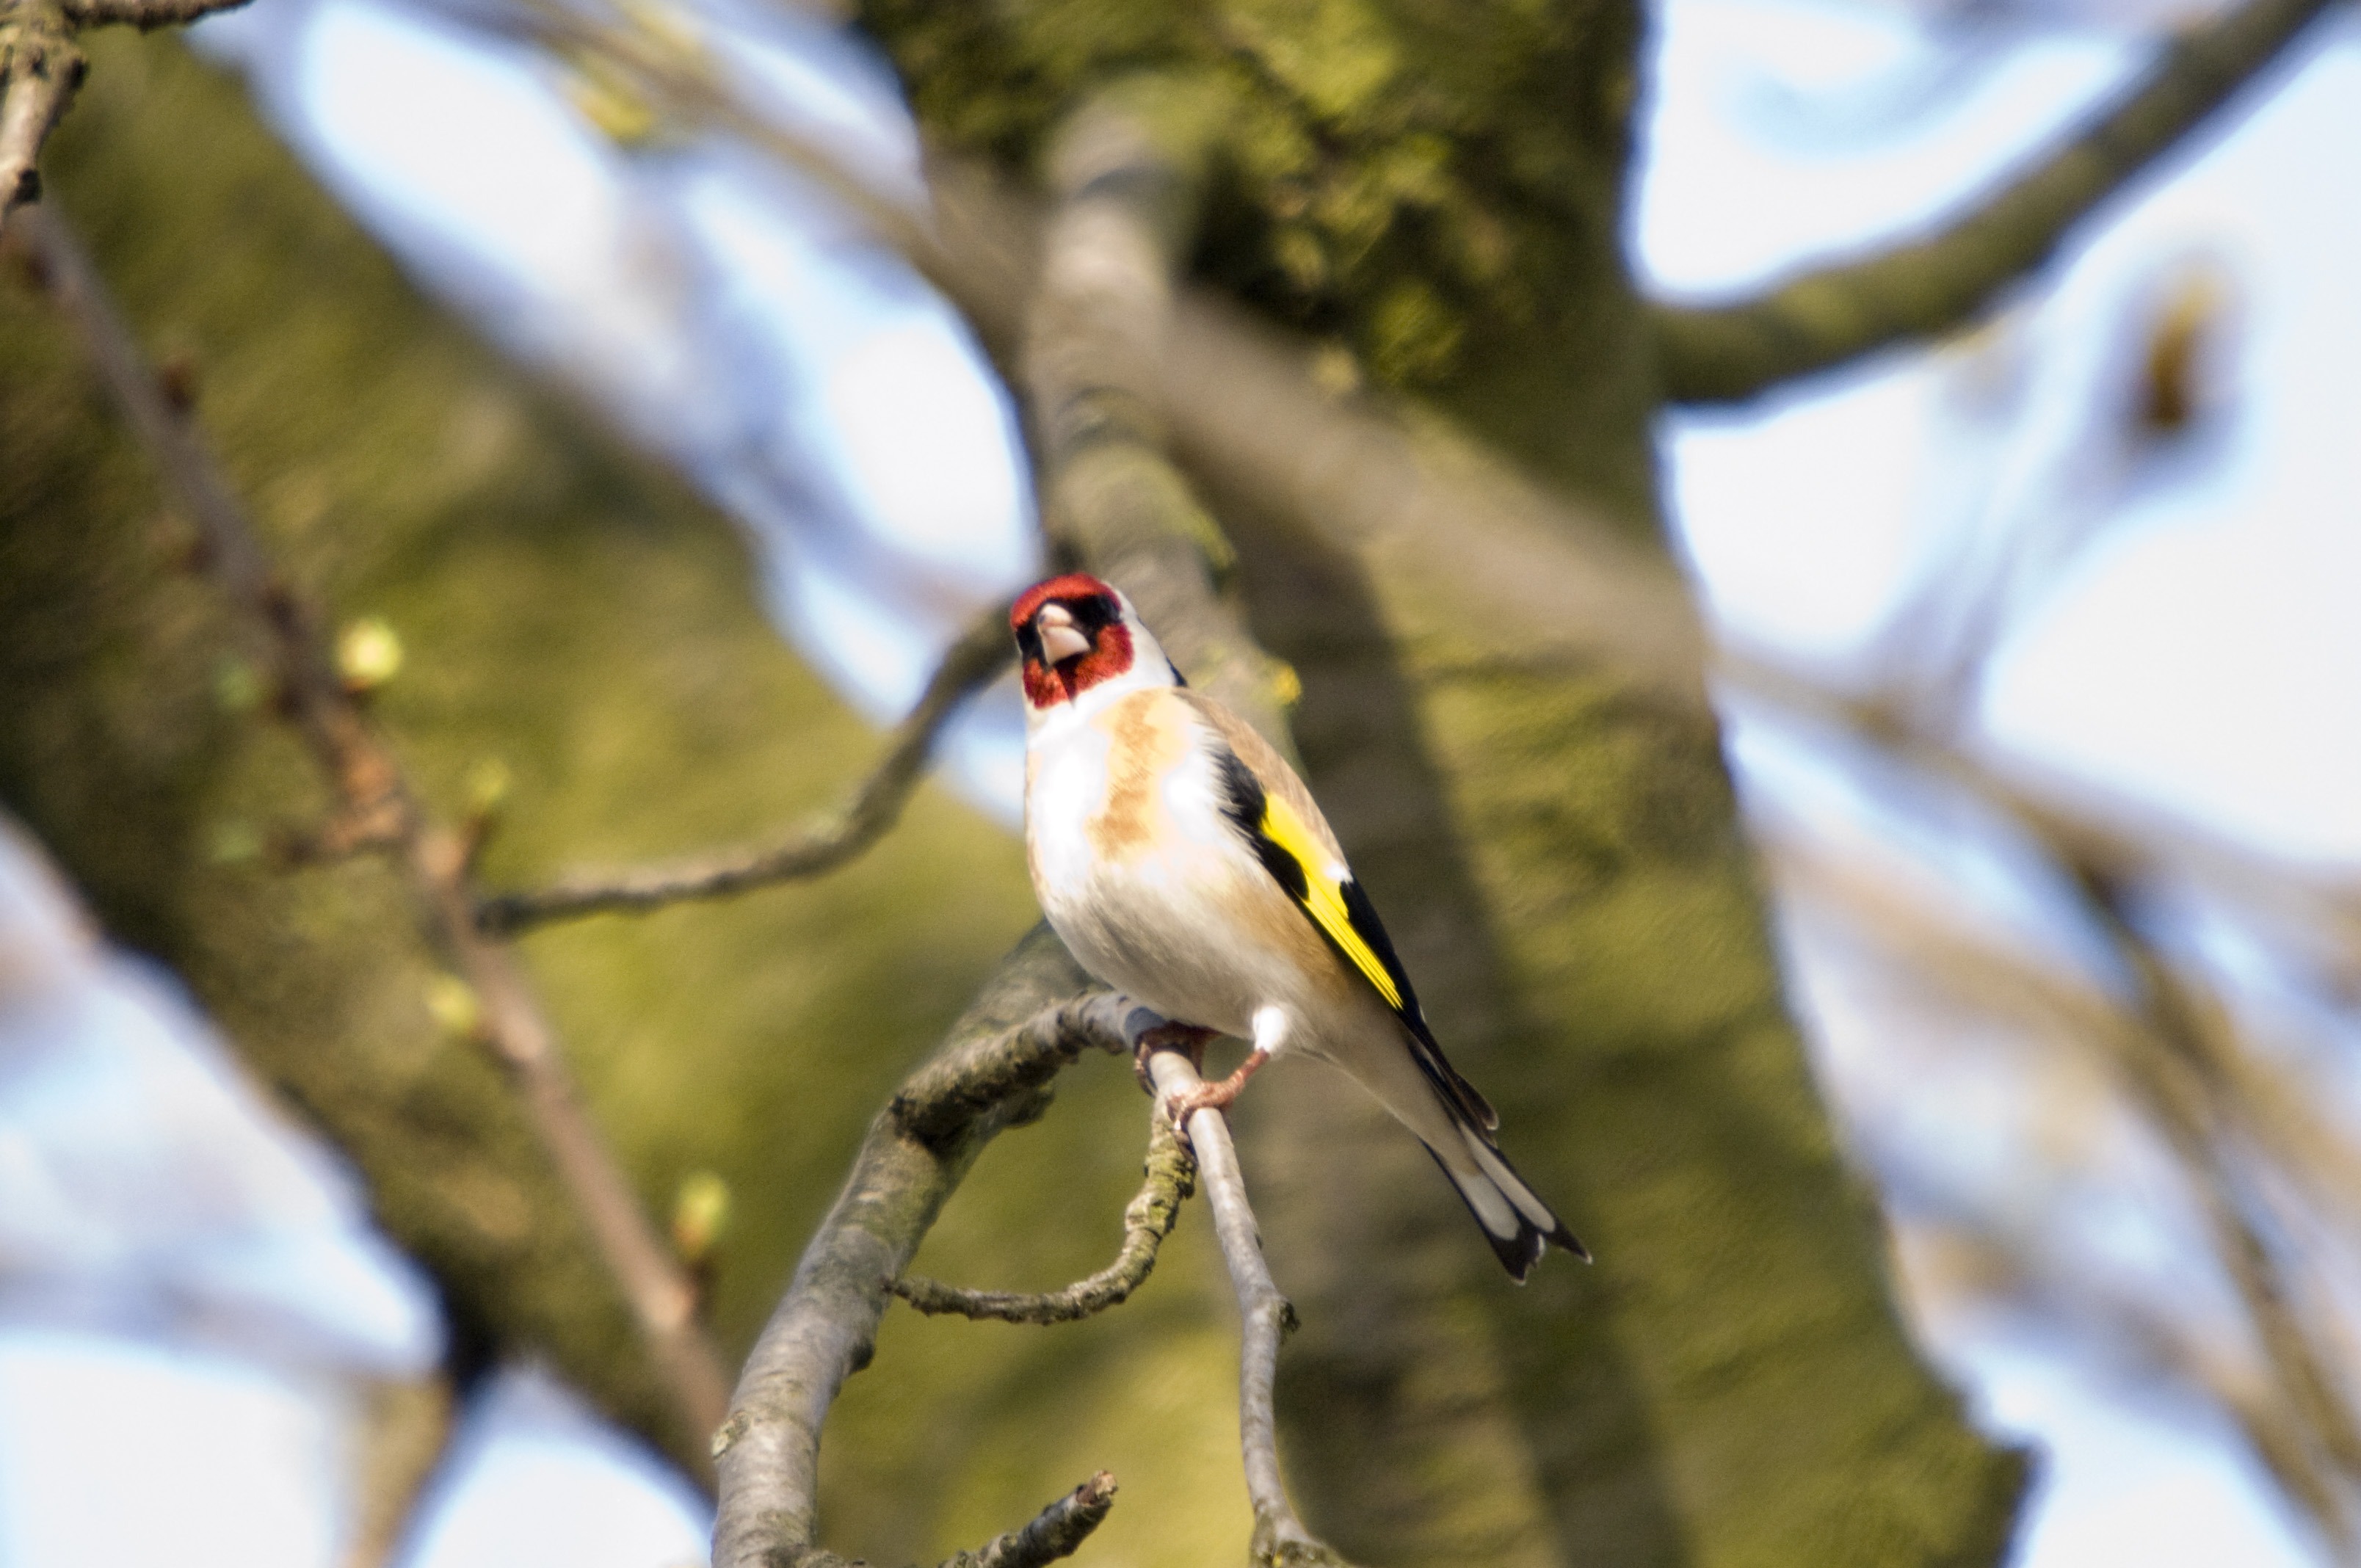
tree, branch, bird, wildlife, beak, feather, fauna, twig, finch, organism, old world flycatcher, perching bird, chetna sabharwal, european goldfinch